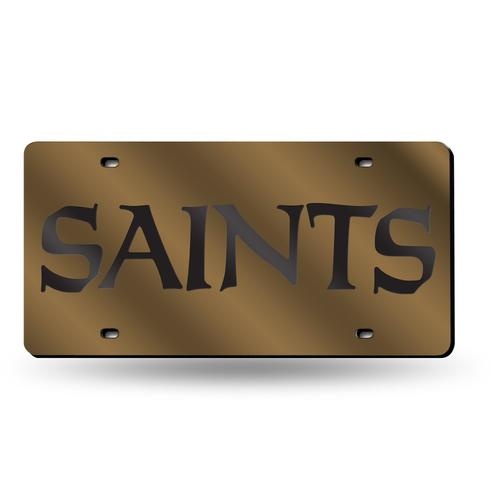
New Orleans Saints Wordmark Gold Chrome Laser Tag License Plate
New Orleans Saints laser cut license plates are a great collectible to put on your car to show everyone who you root for! These plates are 6" x 12" in size made of a durable acrylic that is mirrored for a shiny look. This license plate also have the team logo laser etched in for a cool effect. These also make a great item to hang in your bedroom, dorm room, man cave or at your office. Orders over $100 receive FREE Shipping !
Brand: Rico
Category: Vehicles & Parts > Vehicle Parts & Accessories > Vehicle Maintenance, Care & Decor > Vehicle Decor > Vehicle License Plates